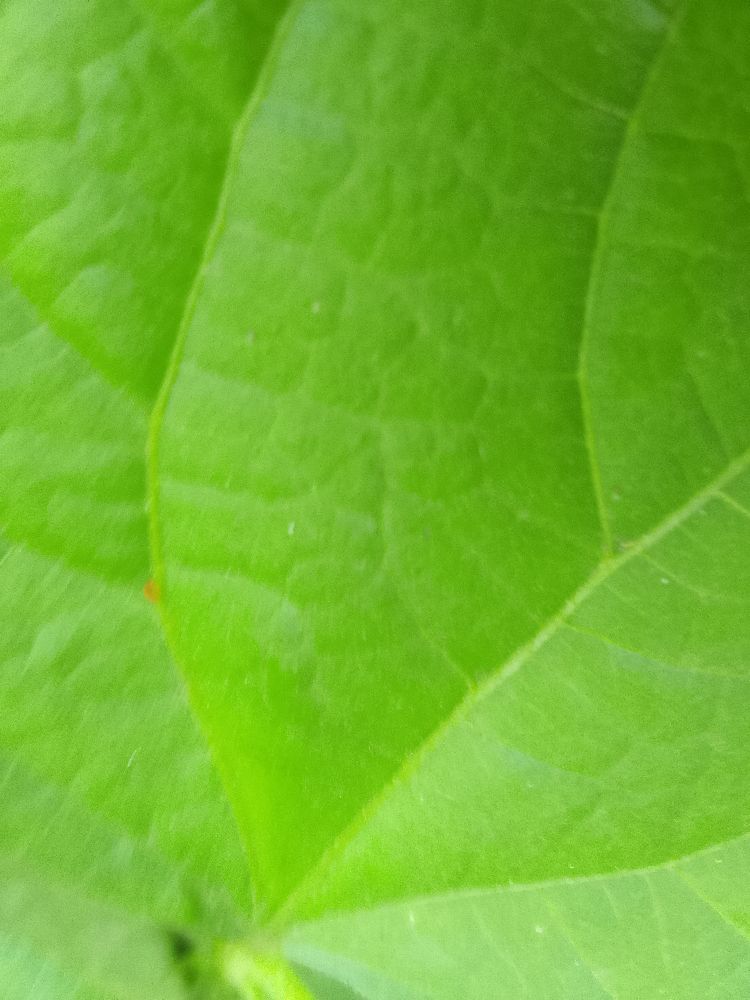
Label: healthy